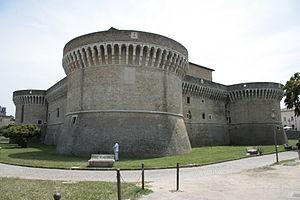
La forteresse de Senigallia, appelée Rocca Roveresca, se trouve dans la province d'Ancône, dans la région des Marches, au centre de l'Italie, sur le versant de l'Adriatique, à Senigallia.
Senigallia ou Sinigaglia est une ville italienne d'environ 44 450 habitants, située dans la province d'Ancône, dans la région Marches, en Italie centrale.